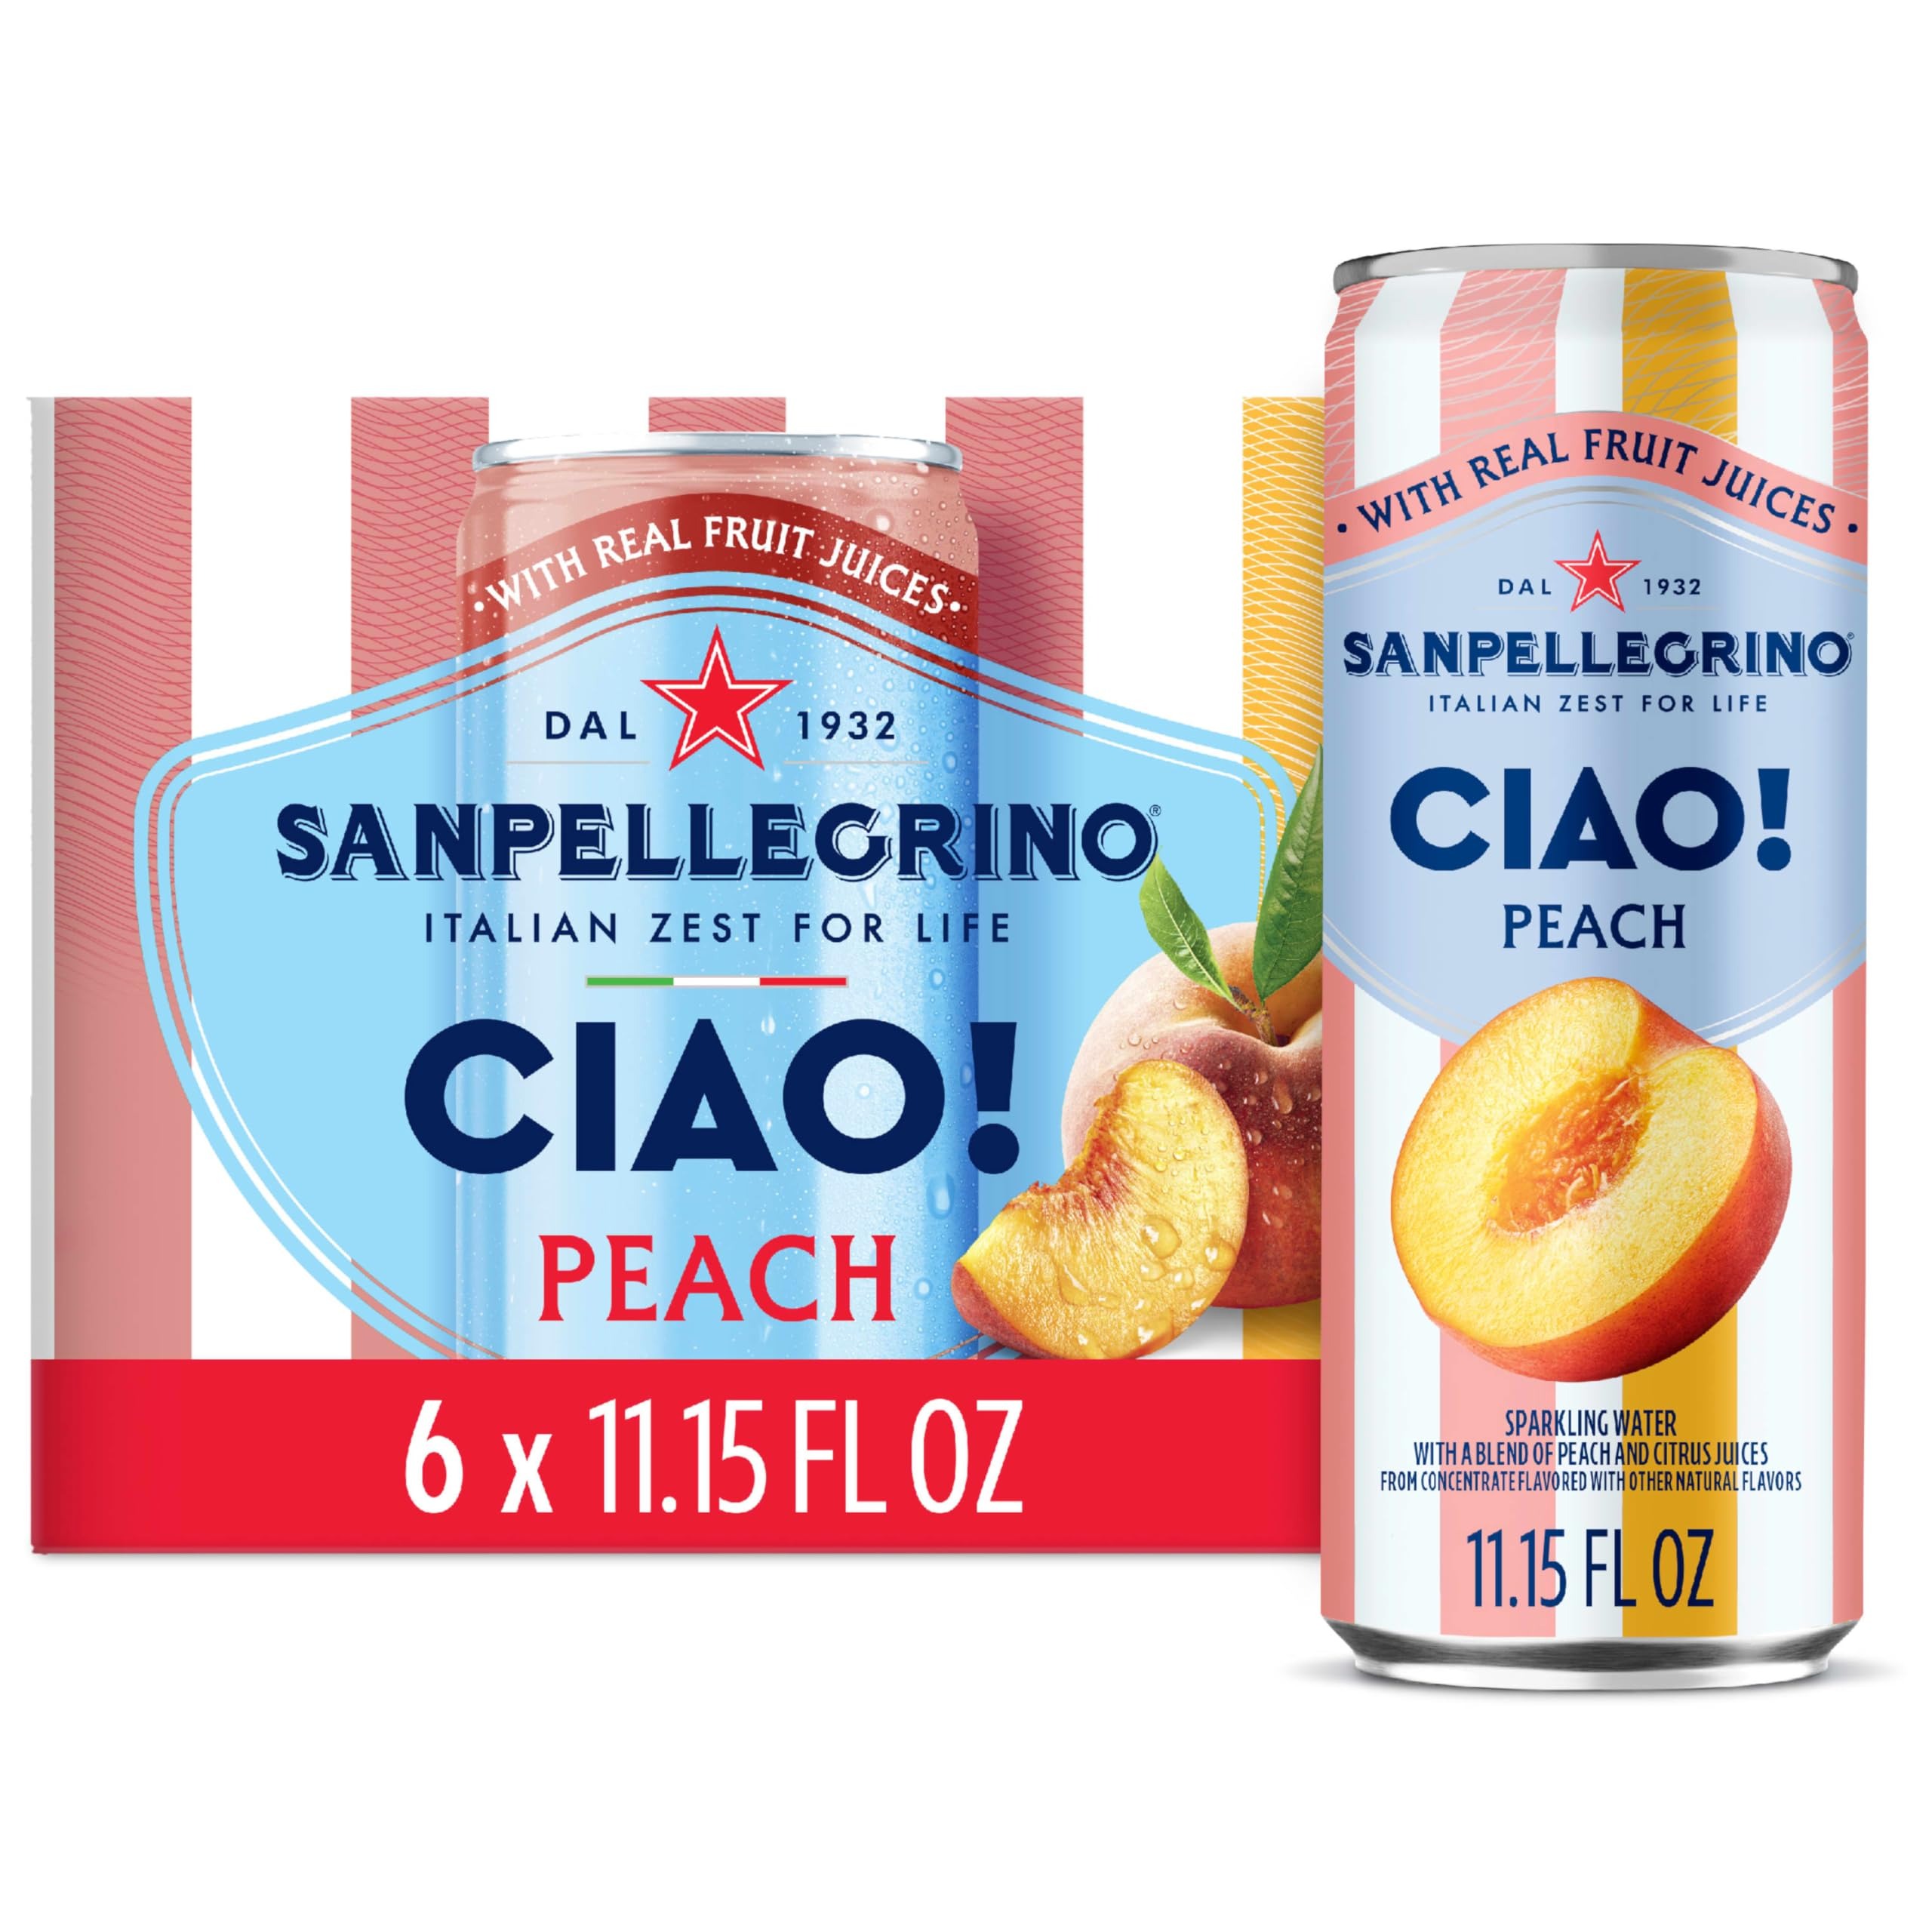
Item Name: Sanpellegrino CIAO Peach Sparkling Water, Low-Calorie Italian Sparkling Water with Real Fruit Juices, 0g Added Sugar, 6-Pack
Bullet Point 1: ITALIAN ZEST FOR LIFE Get ready to say CIAO to an experience inspired by the Italian Zest for Life with our Sanpellegrino CIAO Peach flavored sparkling water. It’s a refreshing experience best served chilled
Bullet Point 2: PEACH FLAVOR Say CIAO to sparkling water with a blend of peach and citrus juices flavored with other natural flavors. Our Peach blends sweet and floral notes together to deliver a perfectly balanced flavor. Sanpellegrino CIAO captures the essence of Italy and provides a refreshing and vibrant flavor in every sip
Bullet Point 3: LOW-CALORIE REFRESHMENT Delight in the Italian zest lifestyle with Sanpellegrino CIAO peach flavored sparkling water, offering 5 calories per can and 0g added sugar. This peach water beverage is the perfect choice for those seeking a flavorful sparkling water experience
Bullet Point 4: A PINCH OF SICILIAN SALT The finishing touch to our Sanpellegrino CIAO peach flavored sparkling water is a pinch of Sicilian Salt. Inspired by the Sicilian tradition to achieve a balanced acidity, enhanced taste, and refreshing sensation. So go ahead - sit back, relax, and say Ciao to the Italian Zest for Life
Bullet Point 5: AUTHENTICALLY ITALIAN Each sip offers a unique combination of peach and citrus juices from real fruit juice. With a 90-year history rooted in Italy, our sparkling water beverages combine timeless tradition with quality ingredients
Bullet Point 6: SPARKLING PEACH Discover a world of elevated drinking experiences with a can of Sanpellegrino CIAO peach flavored sparkling water
Value: 66.9
Unit: Fl Oz

Price: 6.7